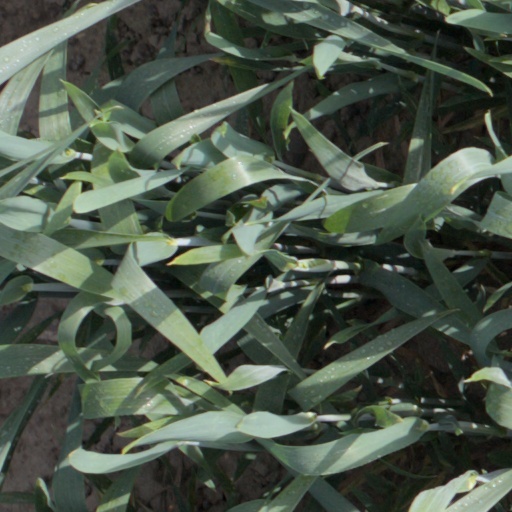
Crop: wheat